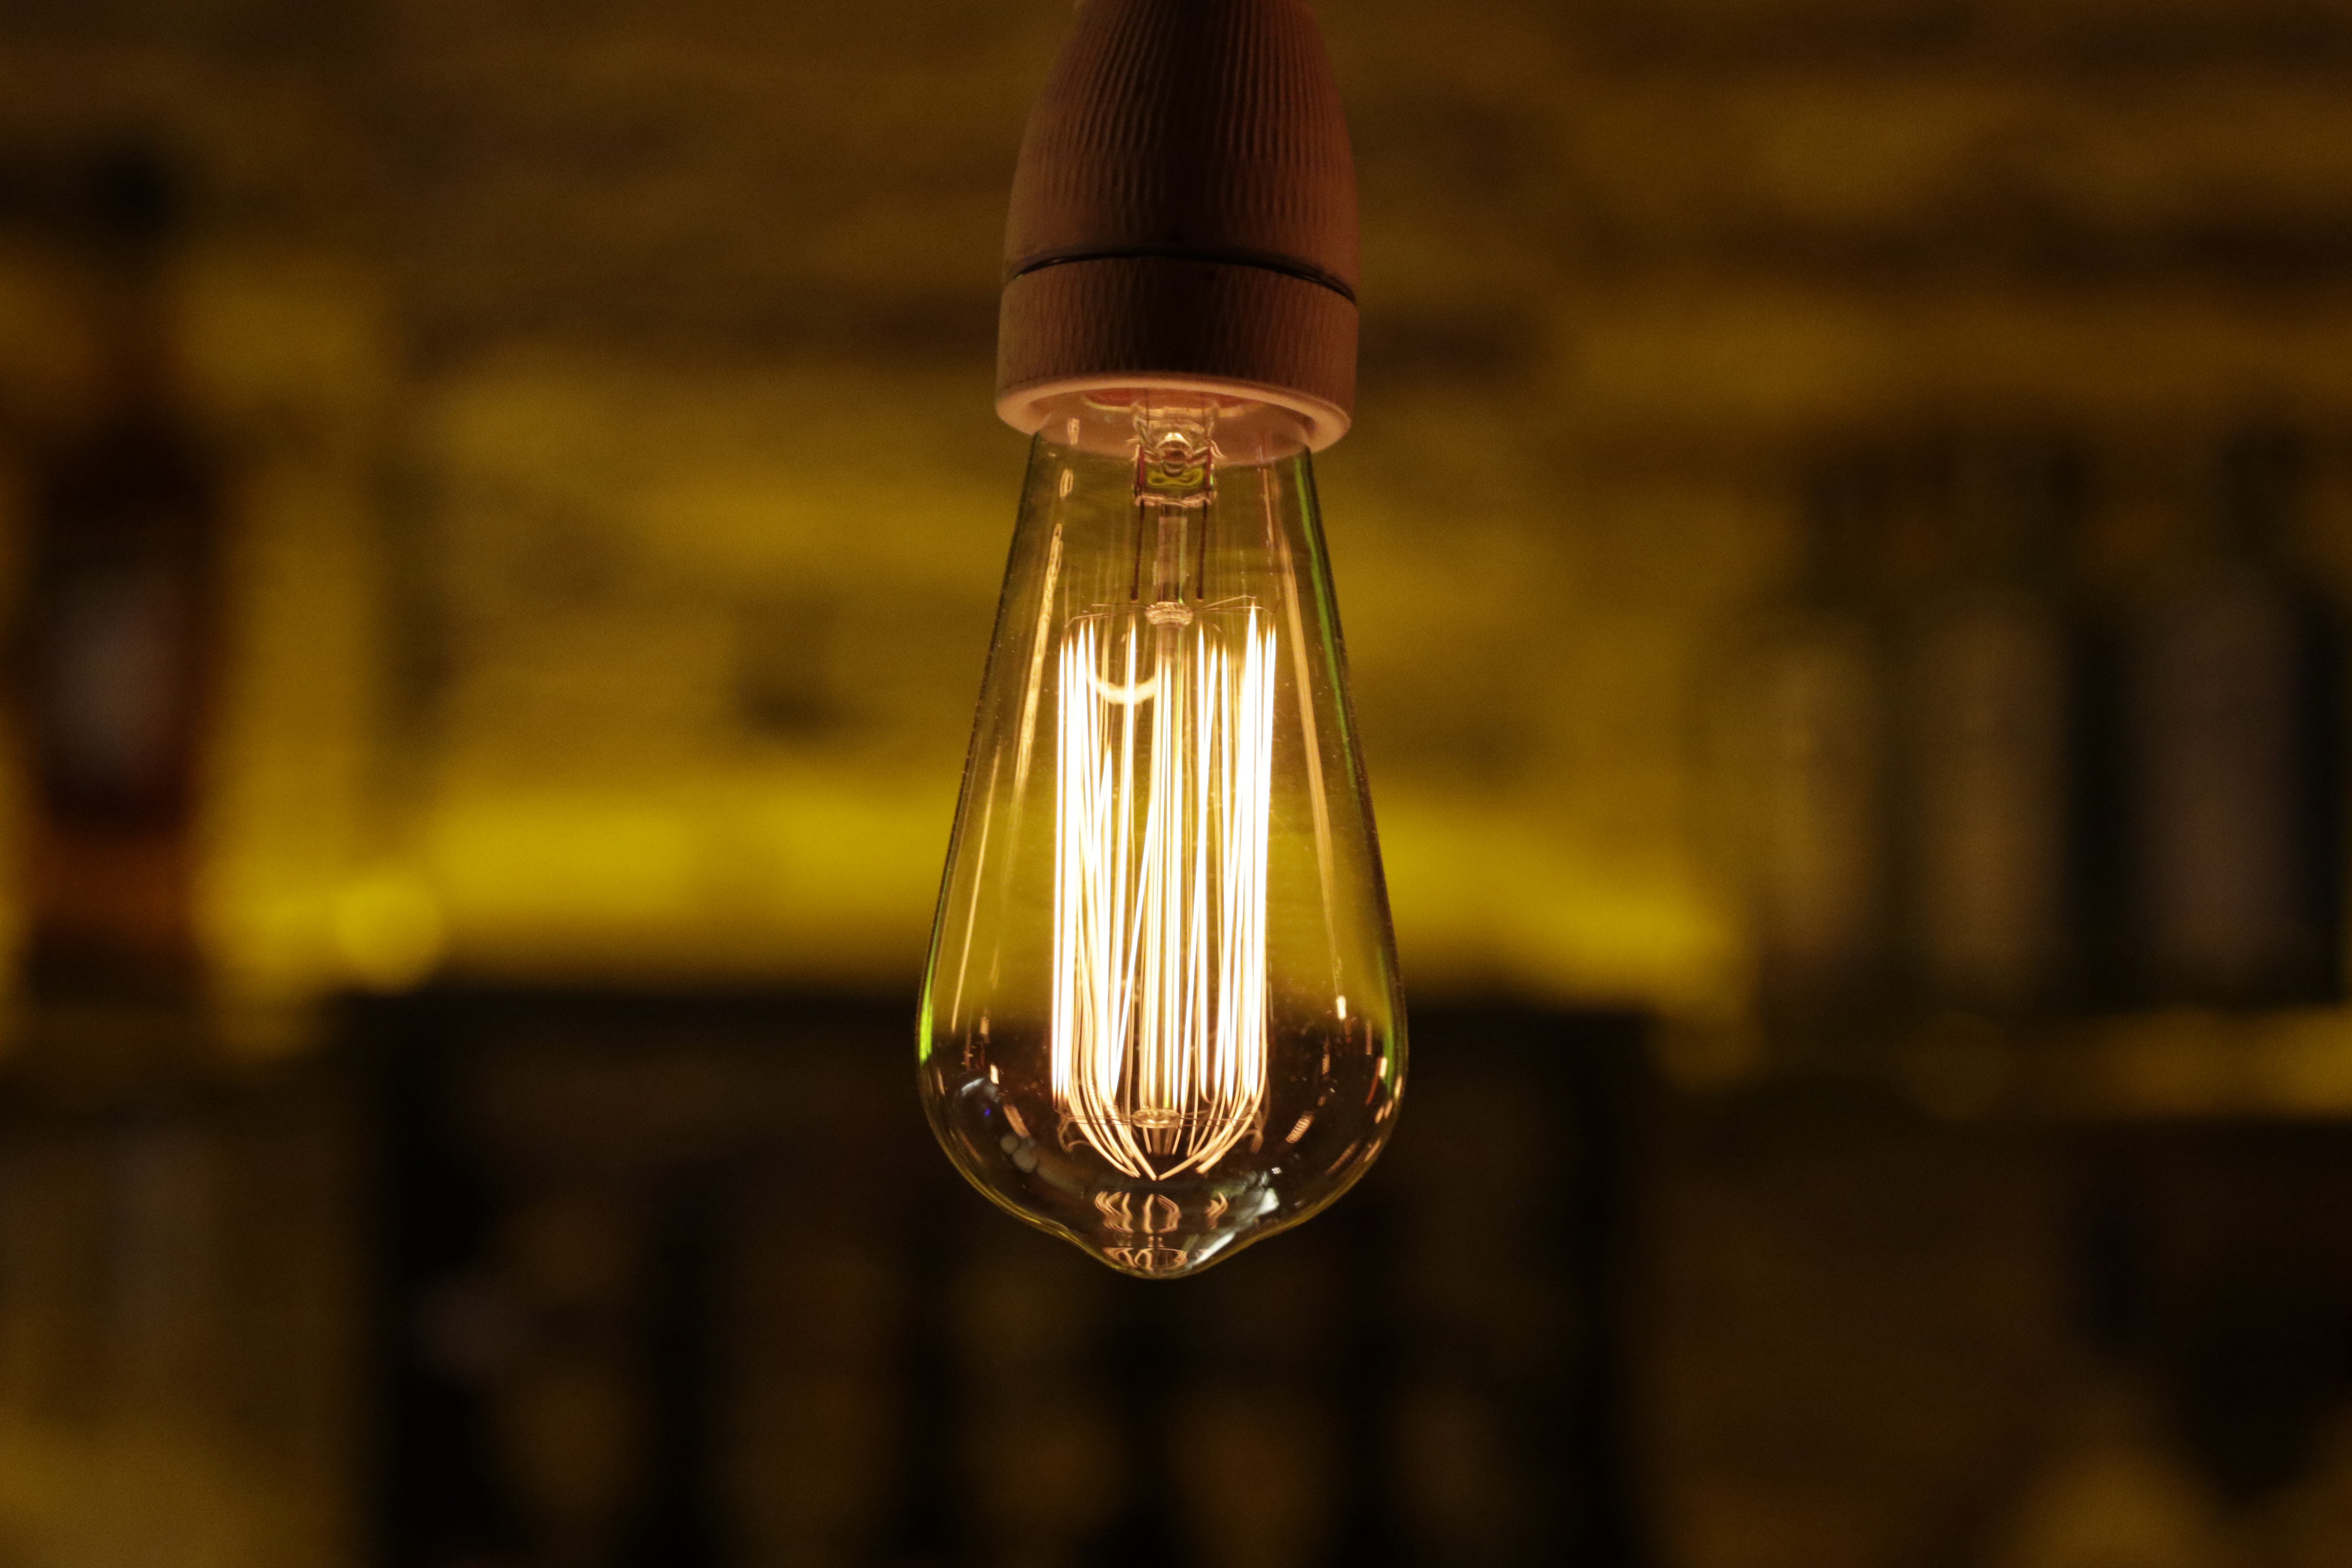
lighting, light, light fixture, incandescent light bulb, light bulb, yellow, lamp, lighting accessory, room, glass, lampshade, interior design